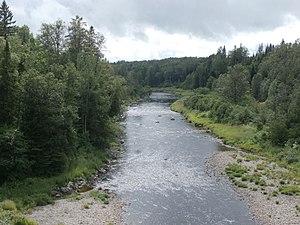
Rivière Famine au pont de la route 275.
La rivière Famine coule dans la région administrative de Chaudière-Appalaches, au Québec, au Canada. Son cours traverse les municipalités régionales de comté de :